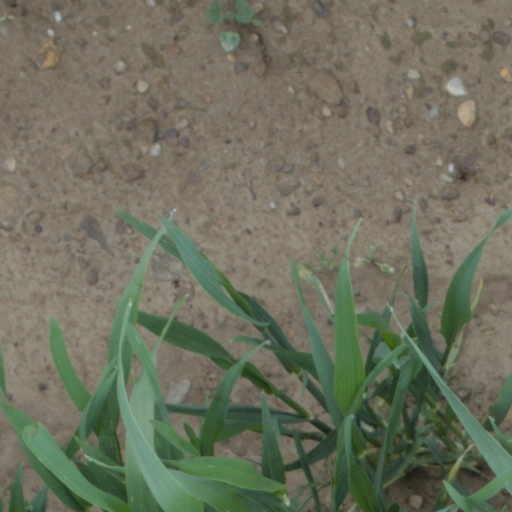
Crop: wheat